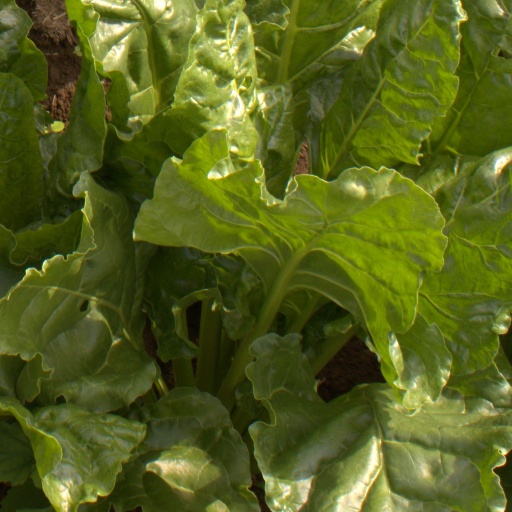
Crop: sugar beet